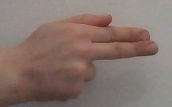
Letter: ghain